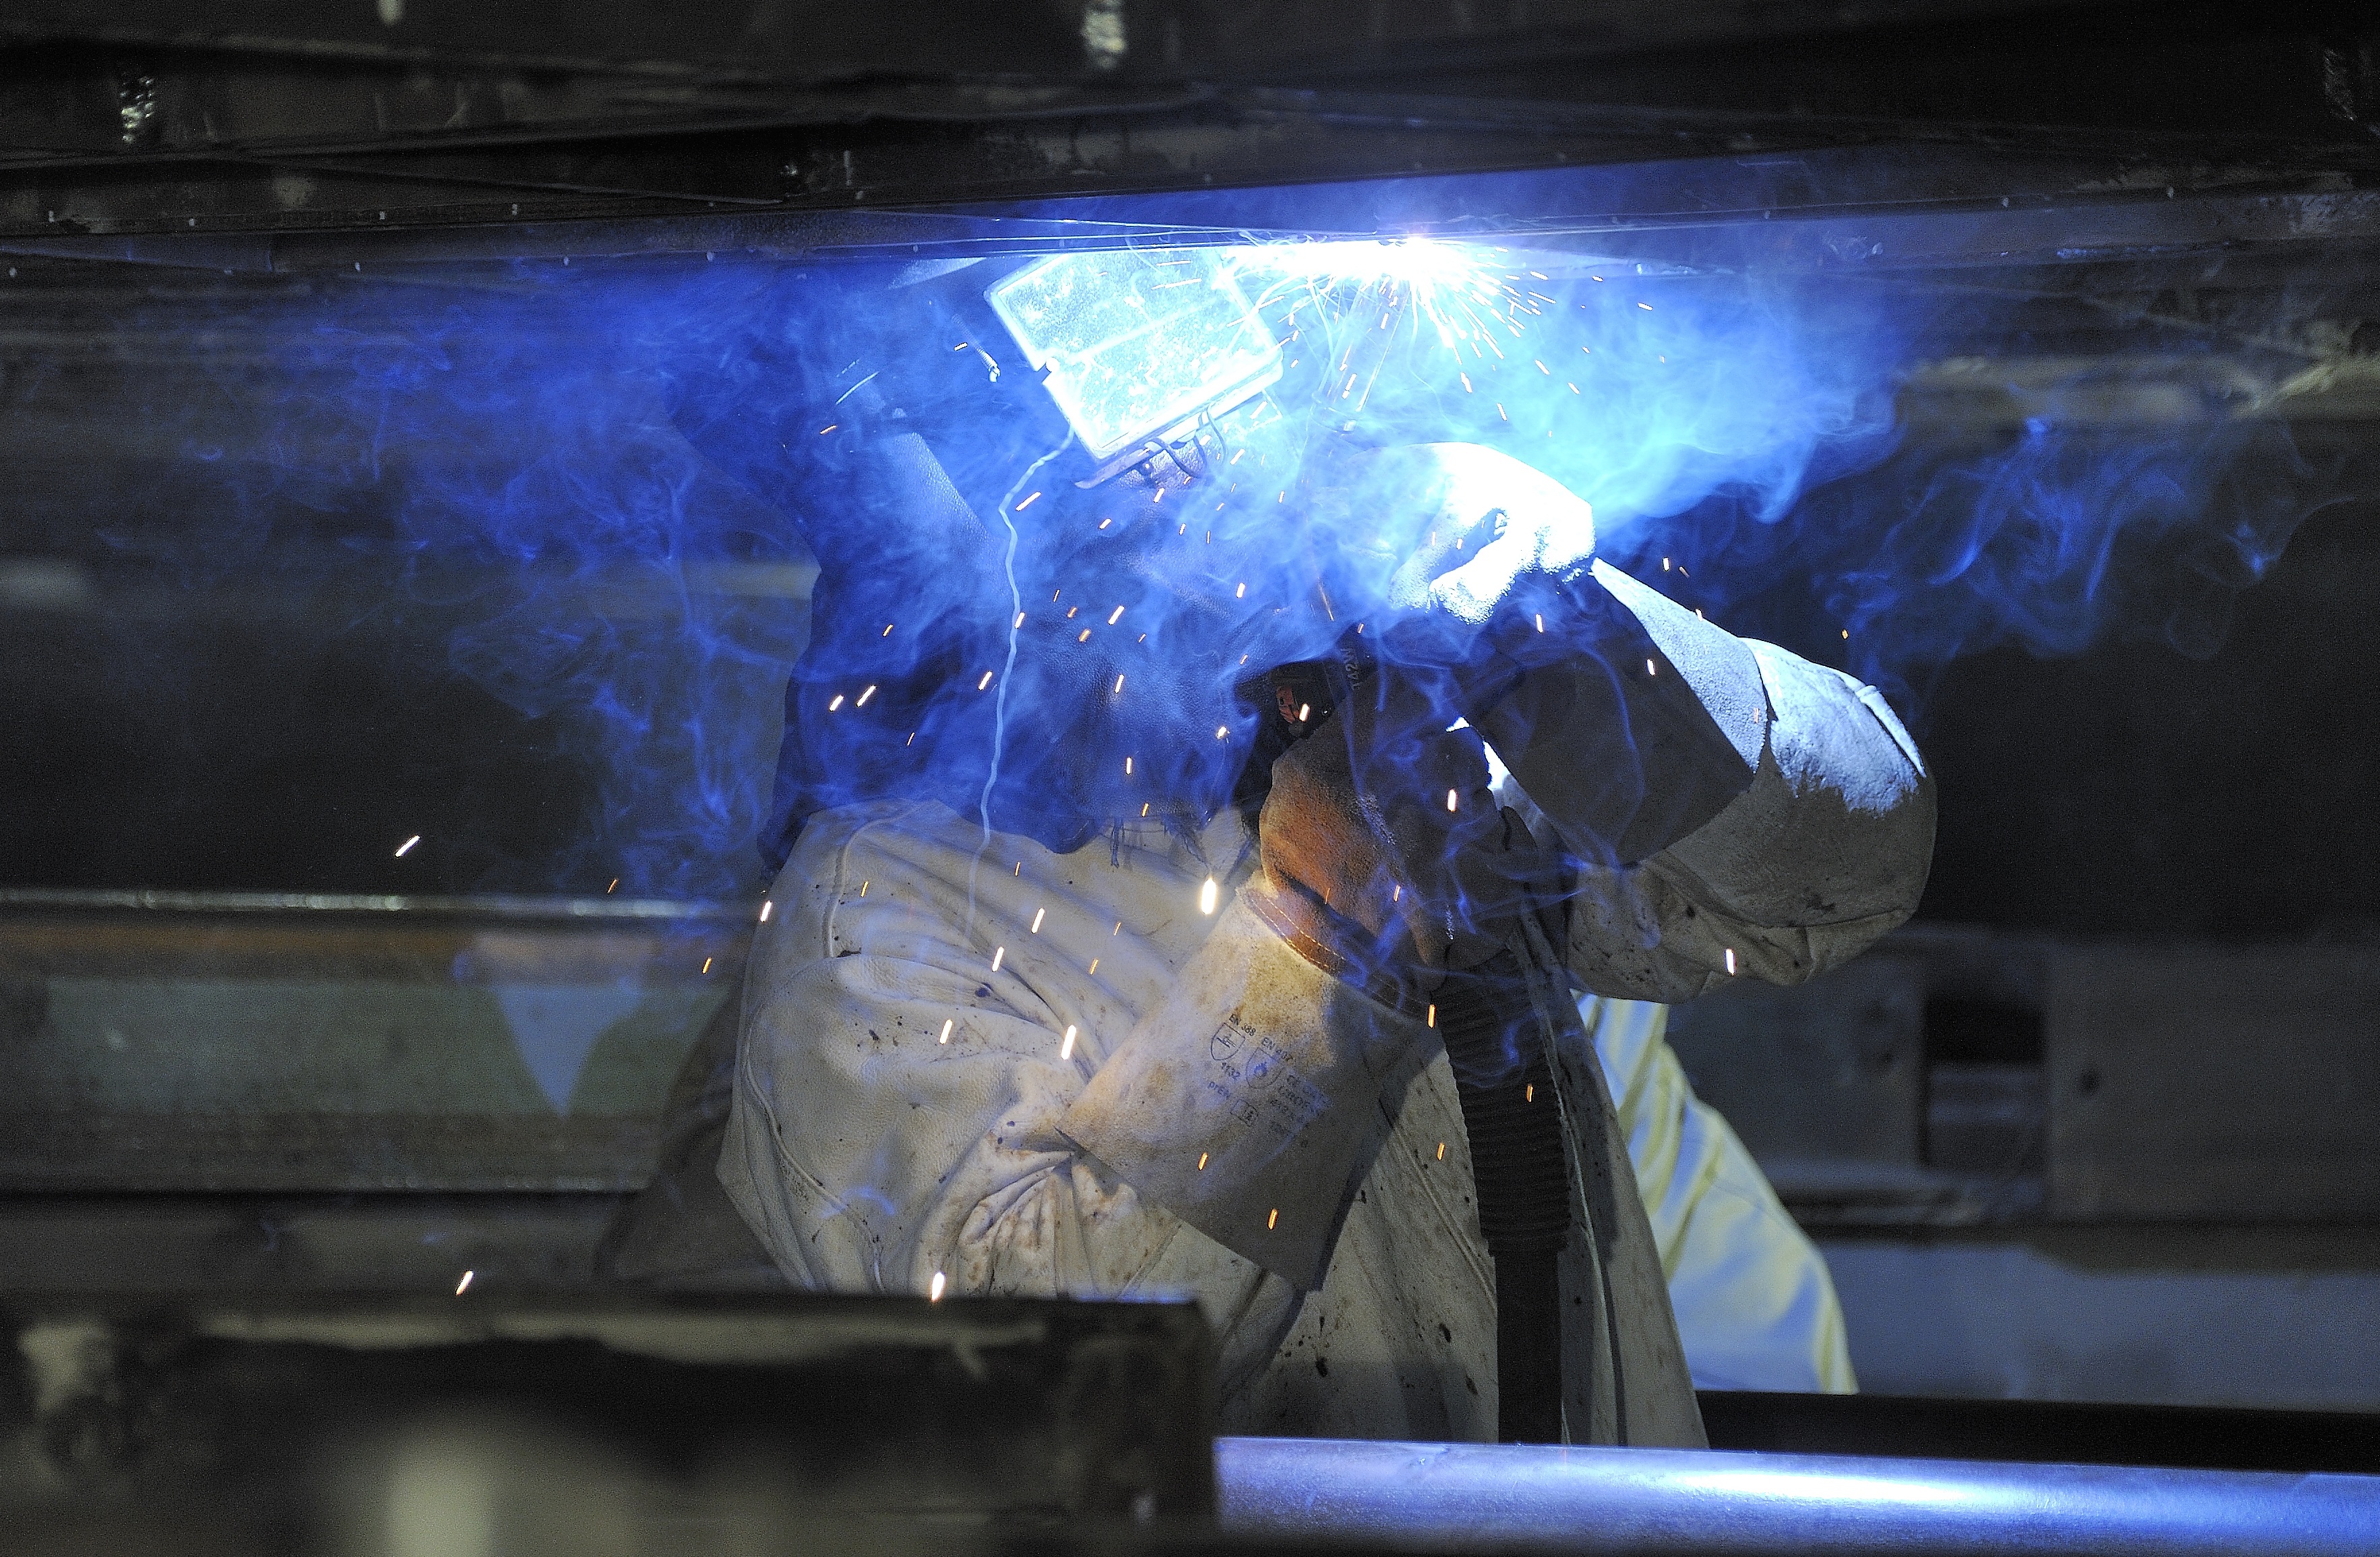
industry, welder, hot, workers, screenshot, weld, metalworking, hot soldering, face protection, safety glasses